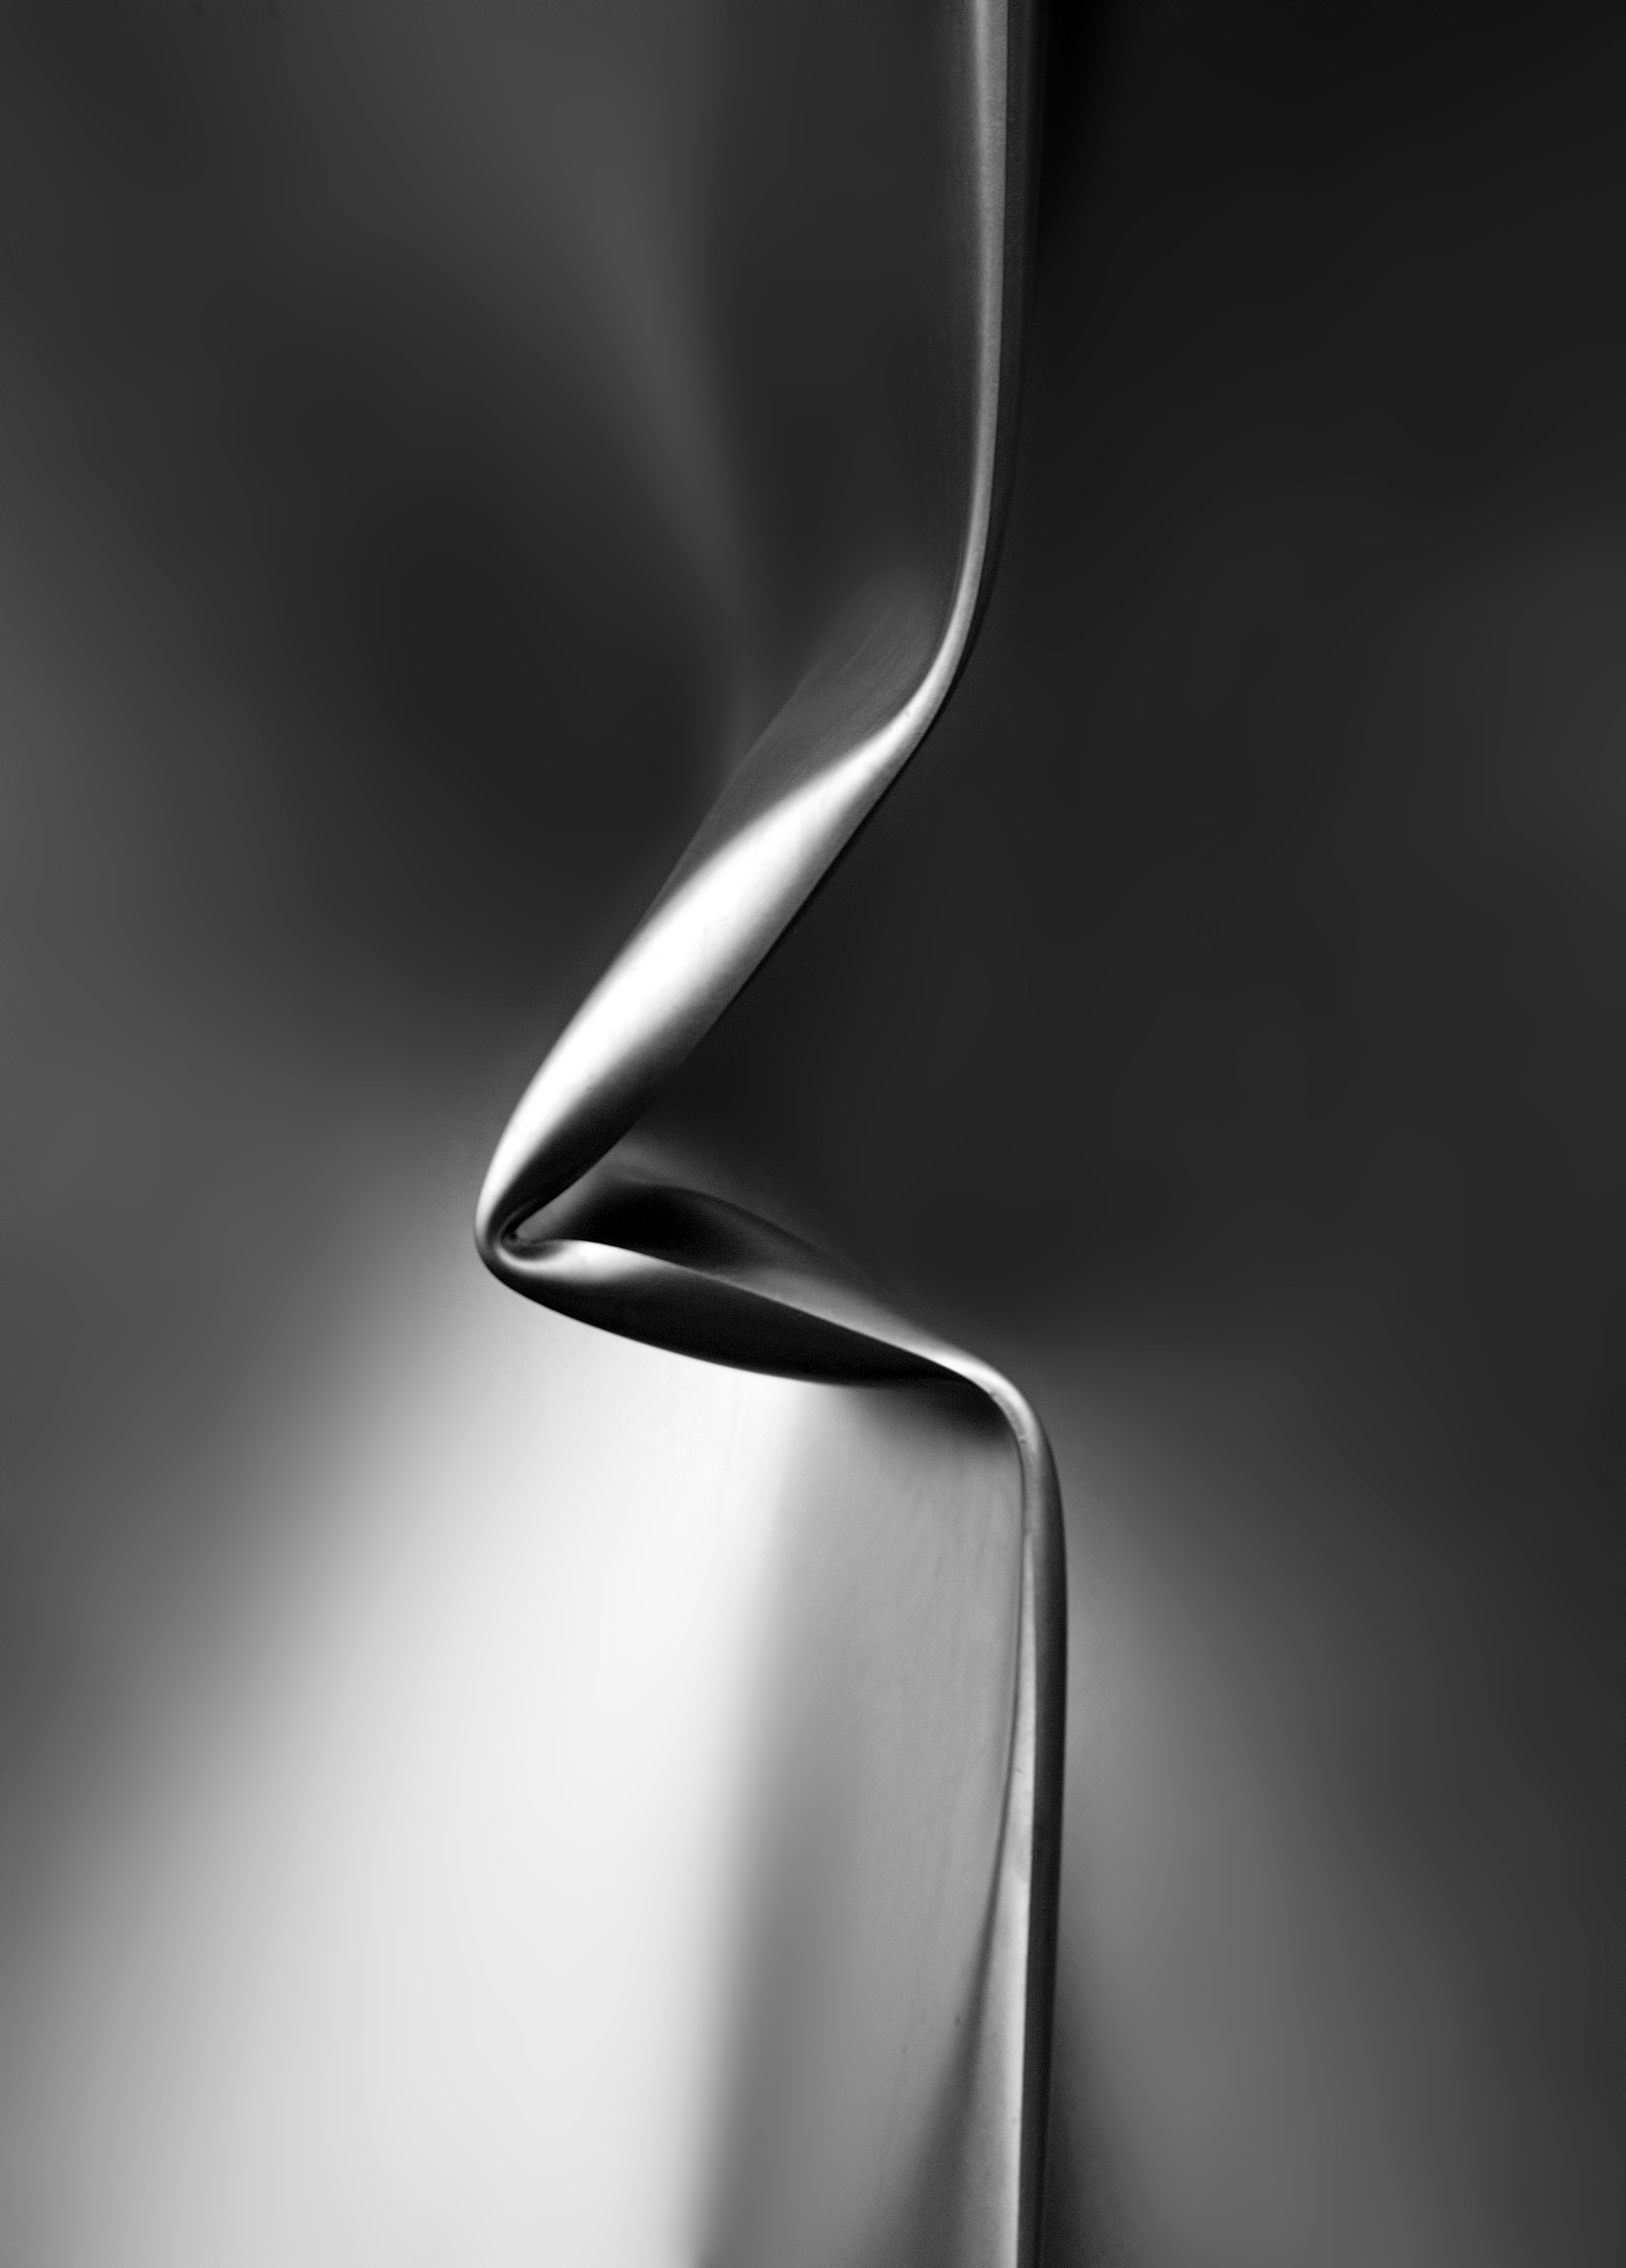
light, black and white, photography, glass, reflection, metal, shadow, black, monochrome, artwork, close up, golf club, edge, art, tap, corner, gloss, folding, still life photography, monochrome photography